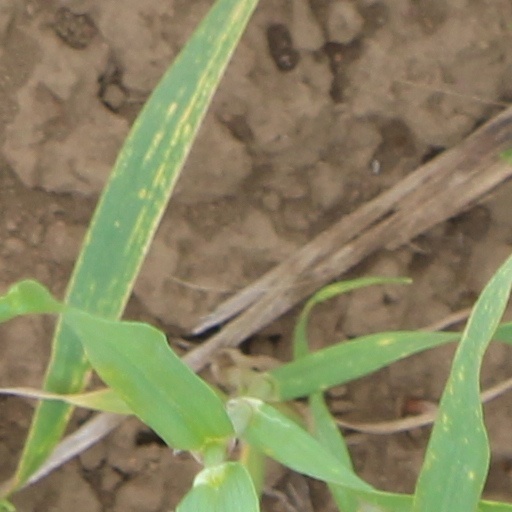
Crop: wheat